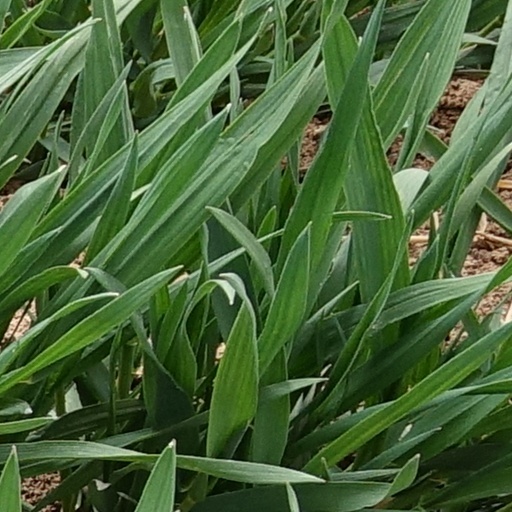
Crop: wheat